Ricky L. Waddell

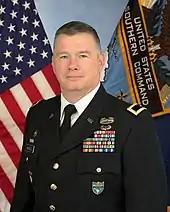
Wadell's official photo for the Southern Command

Waddell became an Engineer Officer with 15th Engineer Battalion, then the 9th Infantry Division as a Platoon Leader and Battalion Maintenance Officer. With Joint Task Force Bravo at Soto Cano (Palmerola) Air Base, Comayagua, Honduras, he served as the JTF Engineer. In the 35th Engineer Battalion, he served as the Commander C Company. He returned to the United States Military Academy as an instructor in the Department of Social Sciences. He subsequently served as Director for European Security Affairs on the National Security Council.